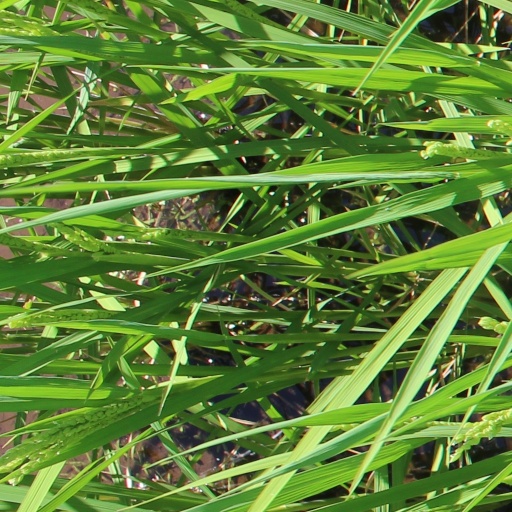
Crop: rice